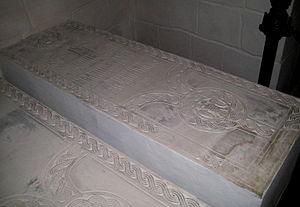
Roman Iourievitch Zakharine-Iourev, ou Roman Iourievitch Zakharine-Kochkine, mort le 16 février 1543, est un boyard russe, et l'ancêtre de la dynastie des Romanov. Sa fille, Anastasia Romanovna était la première l'épouse du tsar Ivan le Terrible.